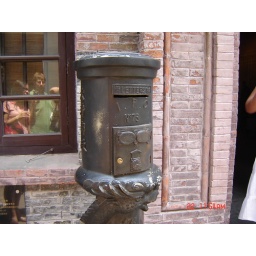
Outside of the post office in the water town